Wreck Sites of HMS Cerberus and HMS Lark

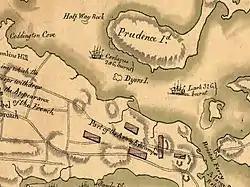
A 1778 military map showing the wreck locations

The Wreck Sites of HMS "Cerberus" and HMS "Lark" are located in the waters of Narragansett Bay on the west side of Aquidneck Island near South Portsmouth, Rhode Island.